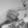
ASL letter: G